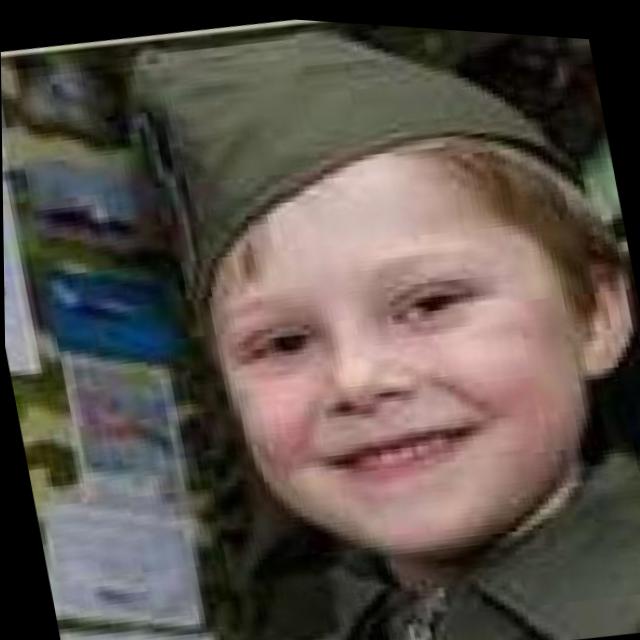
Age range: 0-12